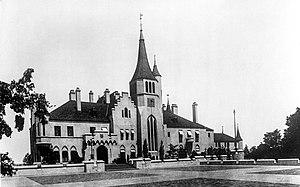
Beacon Towers était un château du Gilded Age situé à Sands Point, sur la côte Nord de Long Island dans l'État de New York. Il a été construit en 1917 et 1918 pour Alva Belmont, ex-femme de William Kissam Vanderbilt et veuve depuis 1908 de Oliver Belmont.